The Sims 4

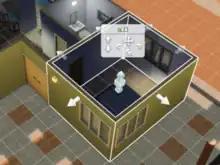
Screenshot of the "Build Mode" function in The Sims 4. It has been cropped in to focus on the controls for modifying a room.

Build mode is the main interface for constructing and furnishing houses and lots in "The Sims 4". Players can construct buildings and design interior layouts, save their custom buildings or lots into the in-game library, or place down pre-made rooms and buildings. Rooms are constructed by drawing walls or placing shaped templates, and can be redrawn or resized later. New in "The Sims 4", is the ability to move and duplicate rooms and buildings.